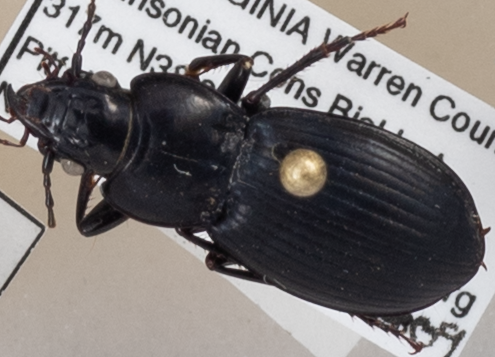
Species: Cyclotrachelus sigillatus
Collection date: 2021-09-09
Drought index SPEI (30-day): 1.69
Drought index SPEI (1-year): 0.594
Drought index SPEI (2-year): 0.258